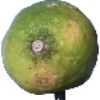
Label: limes